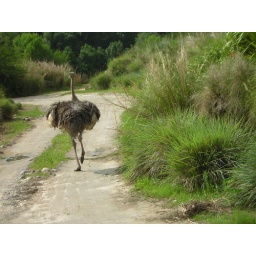
Ostrich walking away from our tour guide bus in Animal Kingdom.